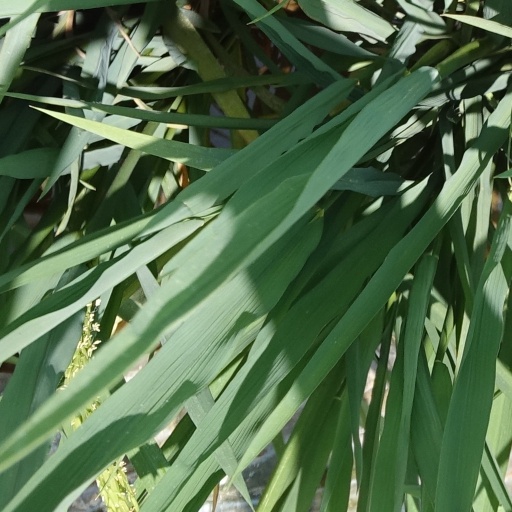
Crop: rice